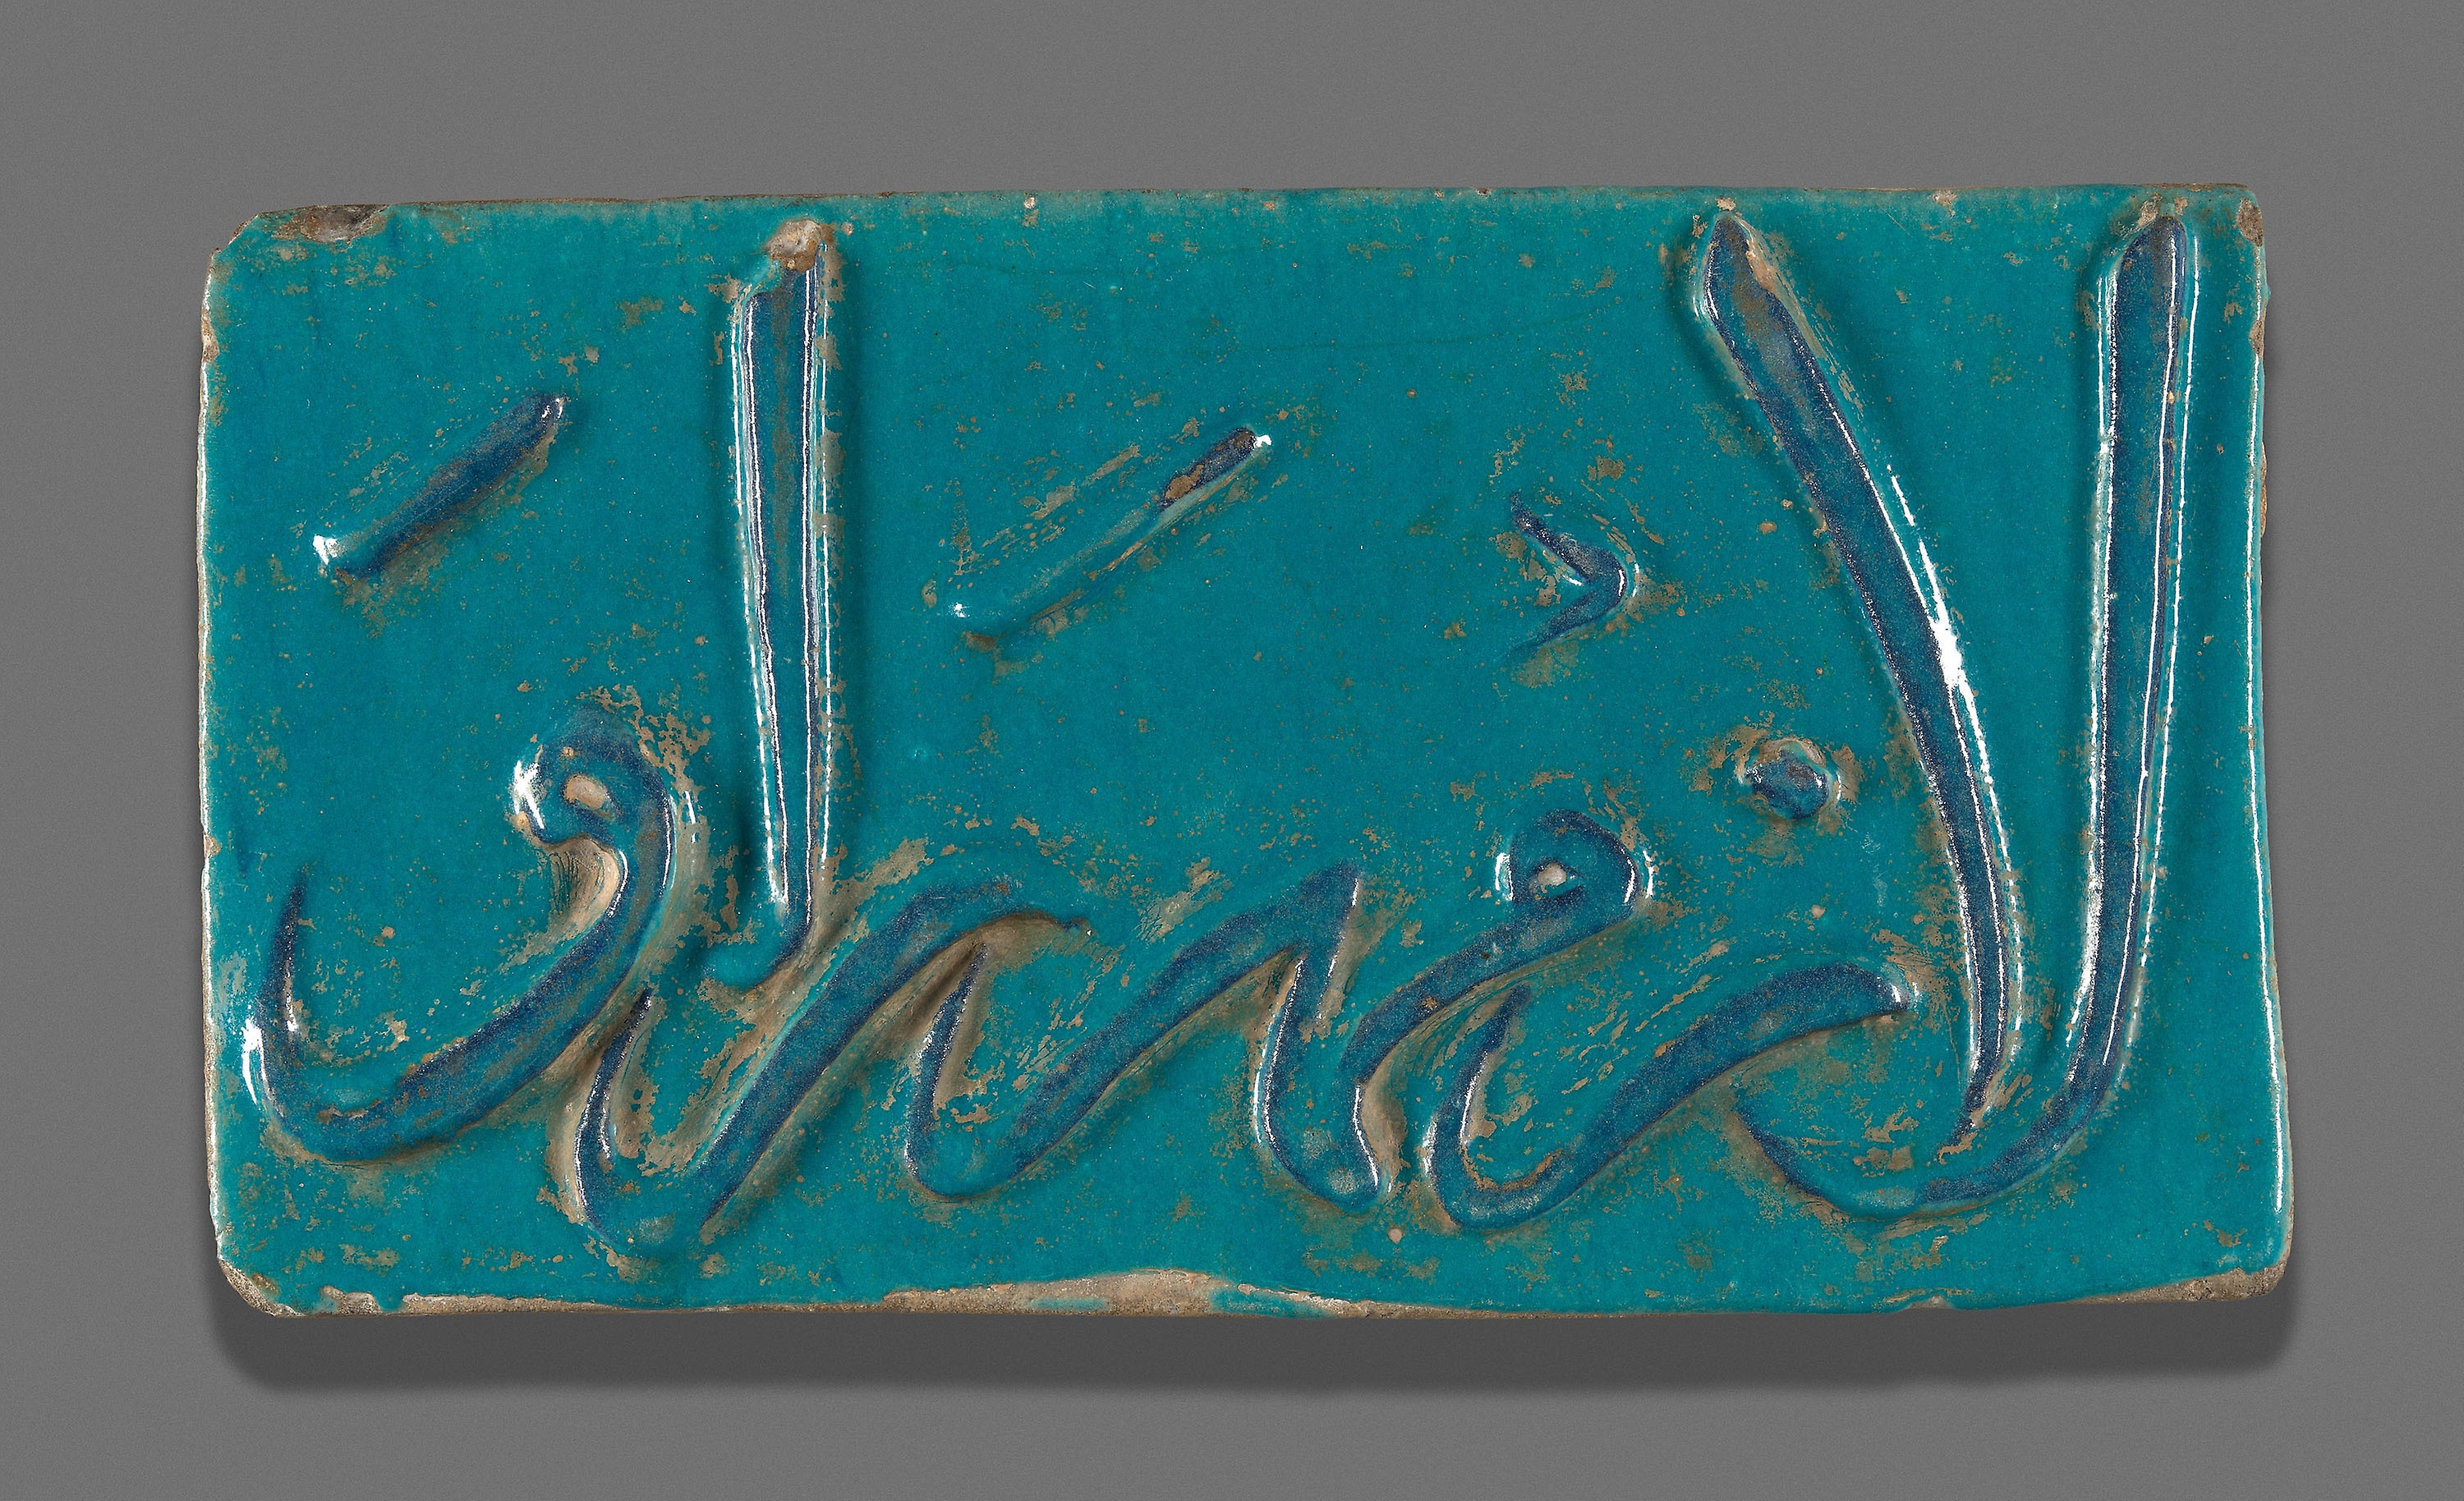
turquoise, green, aqua, teal, font, calligraphy, rectangle, metal, art